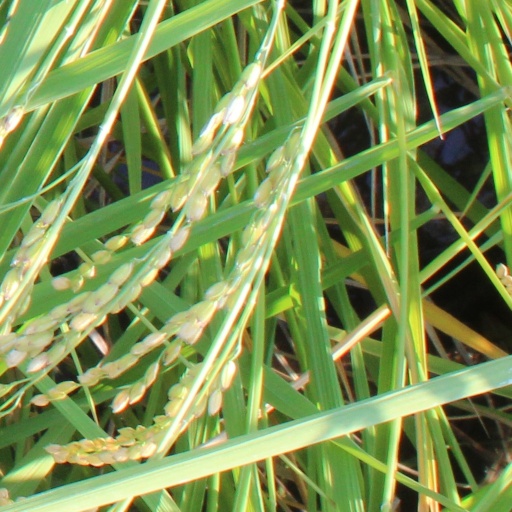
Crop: rice